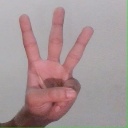
अक्षर: व